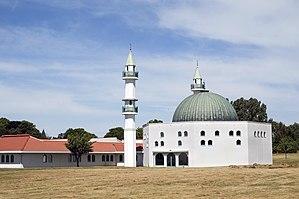
La mosquée de Malmö est une des principales mosquées de Suède, située dans la banlieue de Malmö, au sud de la Suède. Elle a été inaugurée en 1984 comme la troisième mosquée de Scandinavie. Adjacent à la mosquée se trouve un centre islamique comprenant une école islamique et une bibliothèque. Elle sert de lieu de culte pour les quelque 75 000 musulmans vivant dans l'agglomération.